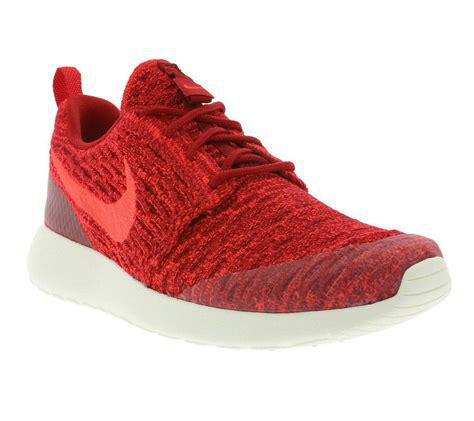
Brand: Nike
Model: Roshe One